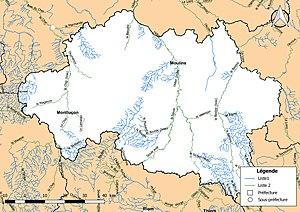
Classement des cours d'eau du département de l'Allier (France) au titre de la continuité écologique (article L214.17 I du Code de l'environnement).
Le réseau hydrographique de l'Allier est l'ensemble des éléments naturels ou artificiels, drainant le territoire du département de l'Allier. Il regroupe ainsi des cours d'eau ou canaux situés entièrement ou partiellement dans l'Allier.